Bookworm Adventures

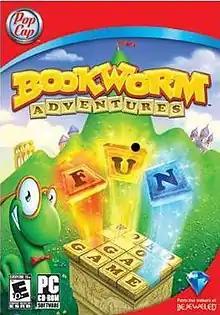

Bookworm Adventures is a word-forming puzzle video game, the follow-up to "Bookworm" from PopCap Games. Released in November 2006, "Bookworm Adventures" combines the "create words from sets of letters" aspect of "Bookworm" with several elements of a role-playing video game. In the 2007 Interactive Achievement Awards, "Bookworm Adventures" won the "Downloadable Game of the Year". The game also won three Zeeby awards for Best Word & Trivia Game of 2006, Best Game Design of 2006 and Best Story/Narrative of 2006.